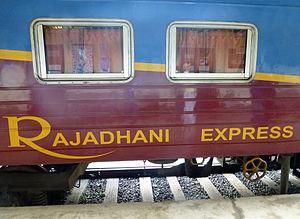
Sri Lanka, Province d'Uva